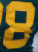
Number: 8